Yash Chopra

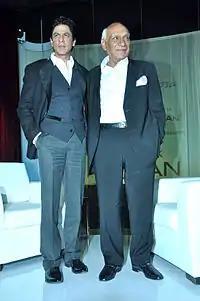
Chopra with actor Shahrukh Khan at a promotional event for their film "Jab Tak Hai Jaan" in 2012

In 1993, Chopra directed the newcomer Shahrukh Khan along with Juhi Chawla and Sunny Deol in the musical psychological thriller "Darr". The film depicted the story of an obsessed lover (Khan) and the lengths to which he goes to pursue a woman (Chawla) who is already happily engaged to another man (Deol). The film was a runaway success and is now considered a cult classic. "Darr" emerged as one of the highest-grossing Hindi films of 1993. It also established Khan as a bankable star and earned Chopra the National Film Award for Best Popular Film Providing Wholesome Entertainment, in addition to his tenth nomination for the Filmfare Award for Best Director.